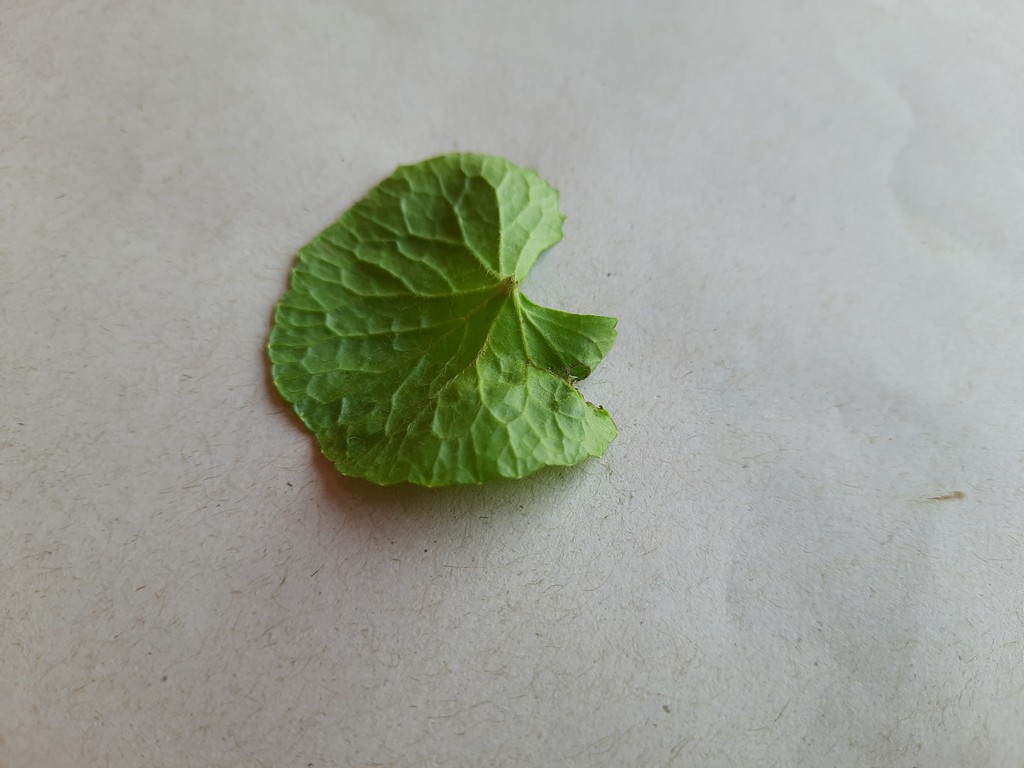
Label: Unhealthy